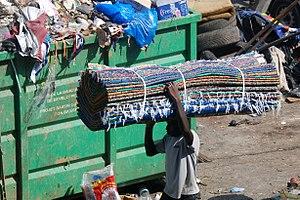
vendeur de nattes dans les rues d'Abidjan This is an image of ""African people at work"" from Ivory Coast"
Une natte est un ouvrage de vannerie, tissu de paille, de jonc ou de bambou servant à couvrir les planchers ou à revêtir les murs des pièces d'habitations. C'est un article traditionnel dans beaucoup de pays orientaux et qui remplace fauteuils, chaises et lits. Les nattes rentrent aussi dans diverses traditions constructives.